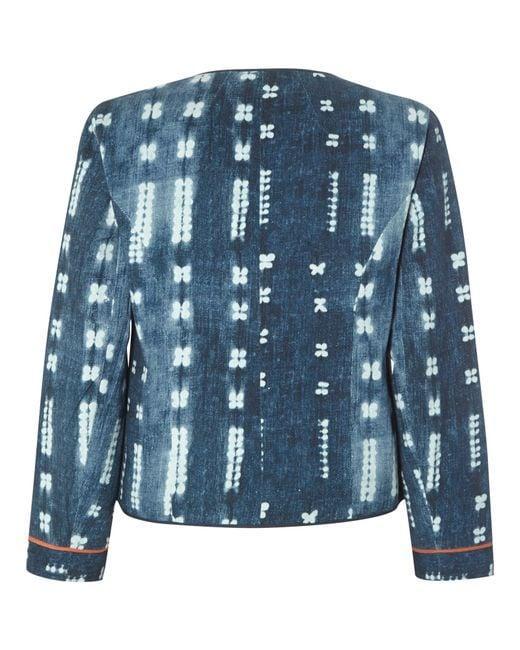
Blaue Canvas-Jacke mit weißen Prints